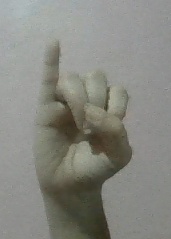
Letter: meem